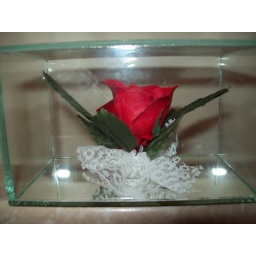
rose in a box